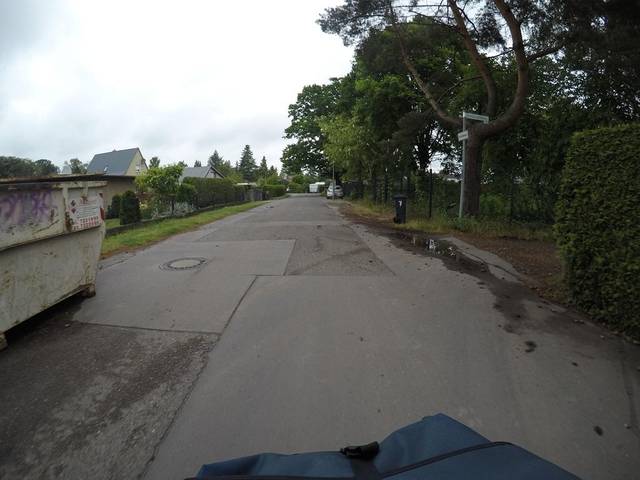
Region: Germany
Coordinates: 52.606, 13.443